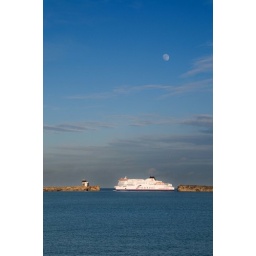
A Seafrance vessel entering the Port of Dover under a clear winter sky